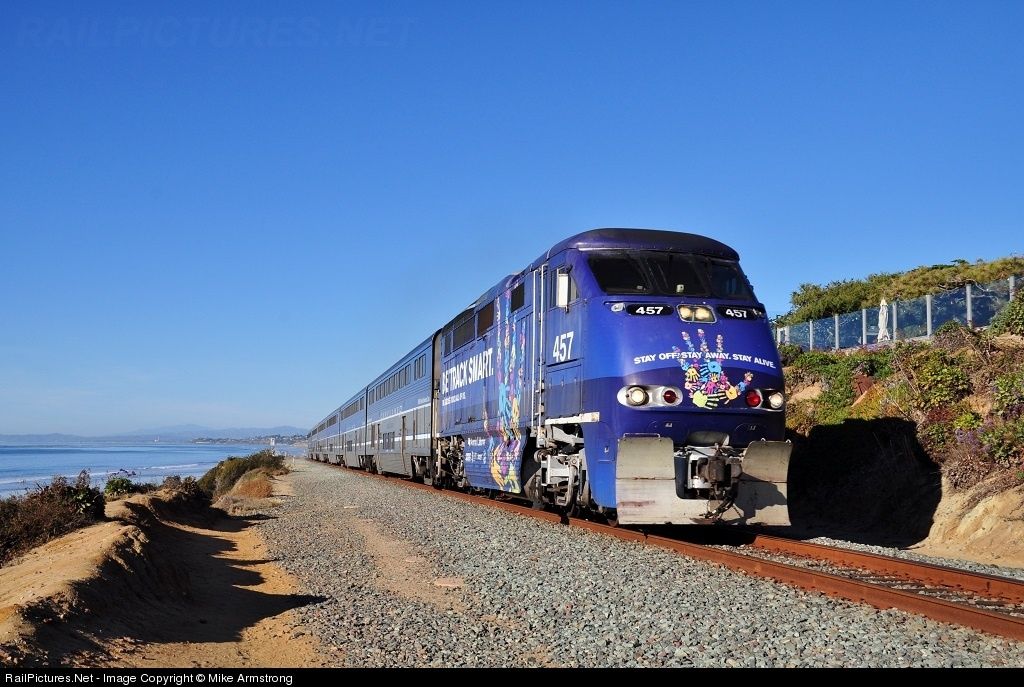
Vehicle type: Trains